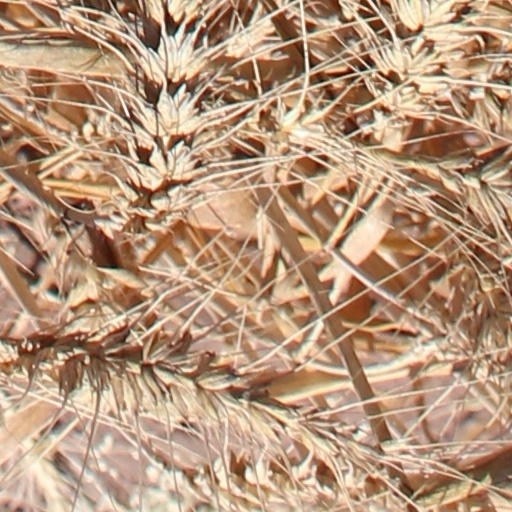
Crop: wheat